Robert Maitland Brereton

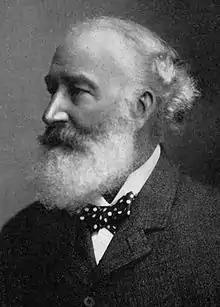

Robert Maitland Brereton (2 January 1834 – 7 December 1911) was an English railway engineer in India. In the United States he helped secure the first Act of Congress for the irrigation of California.